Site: brandenburg
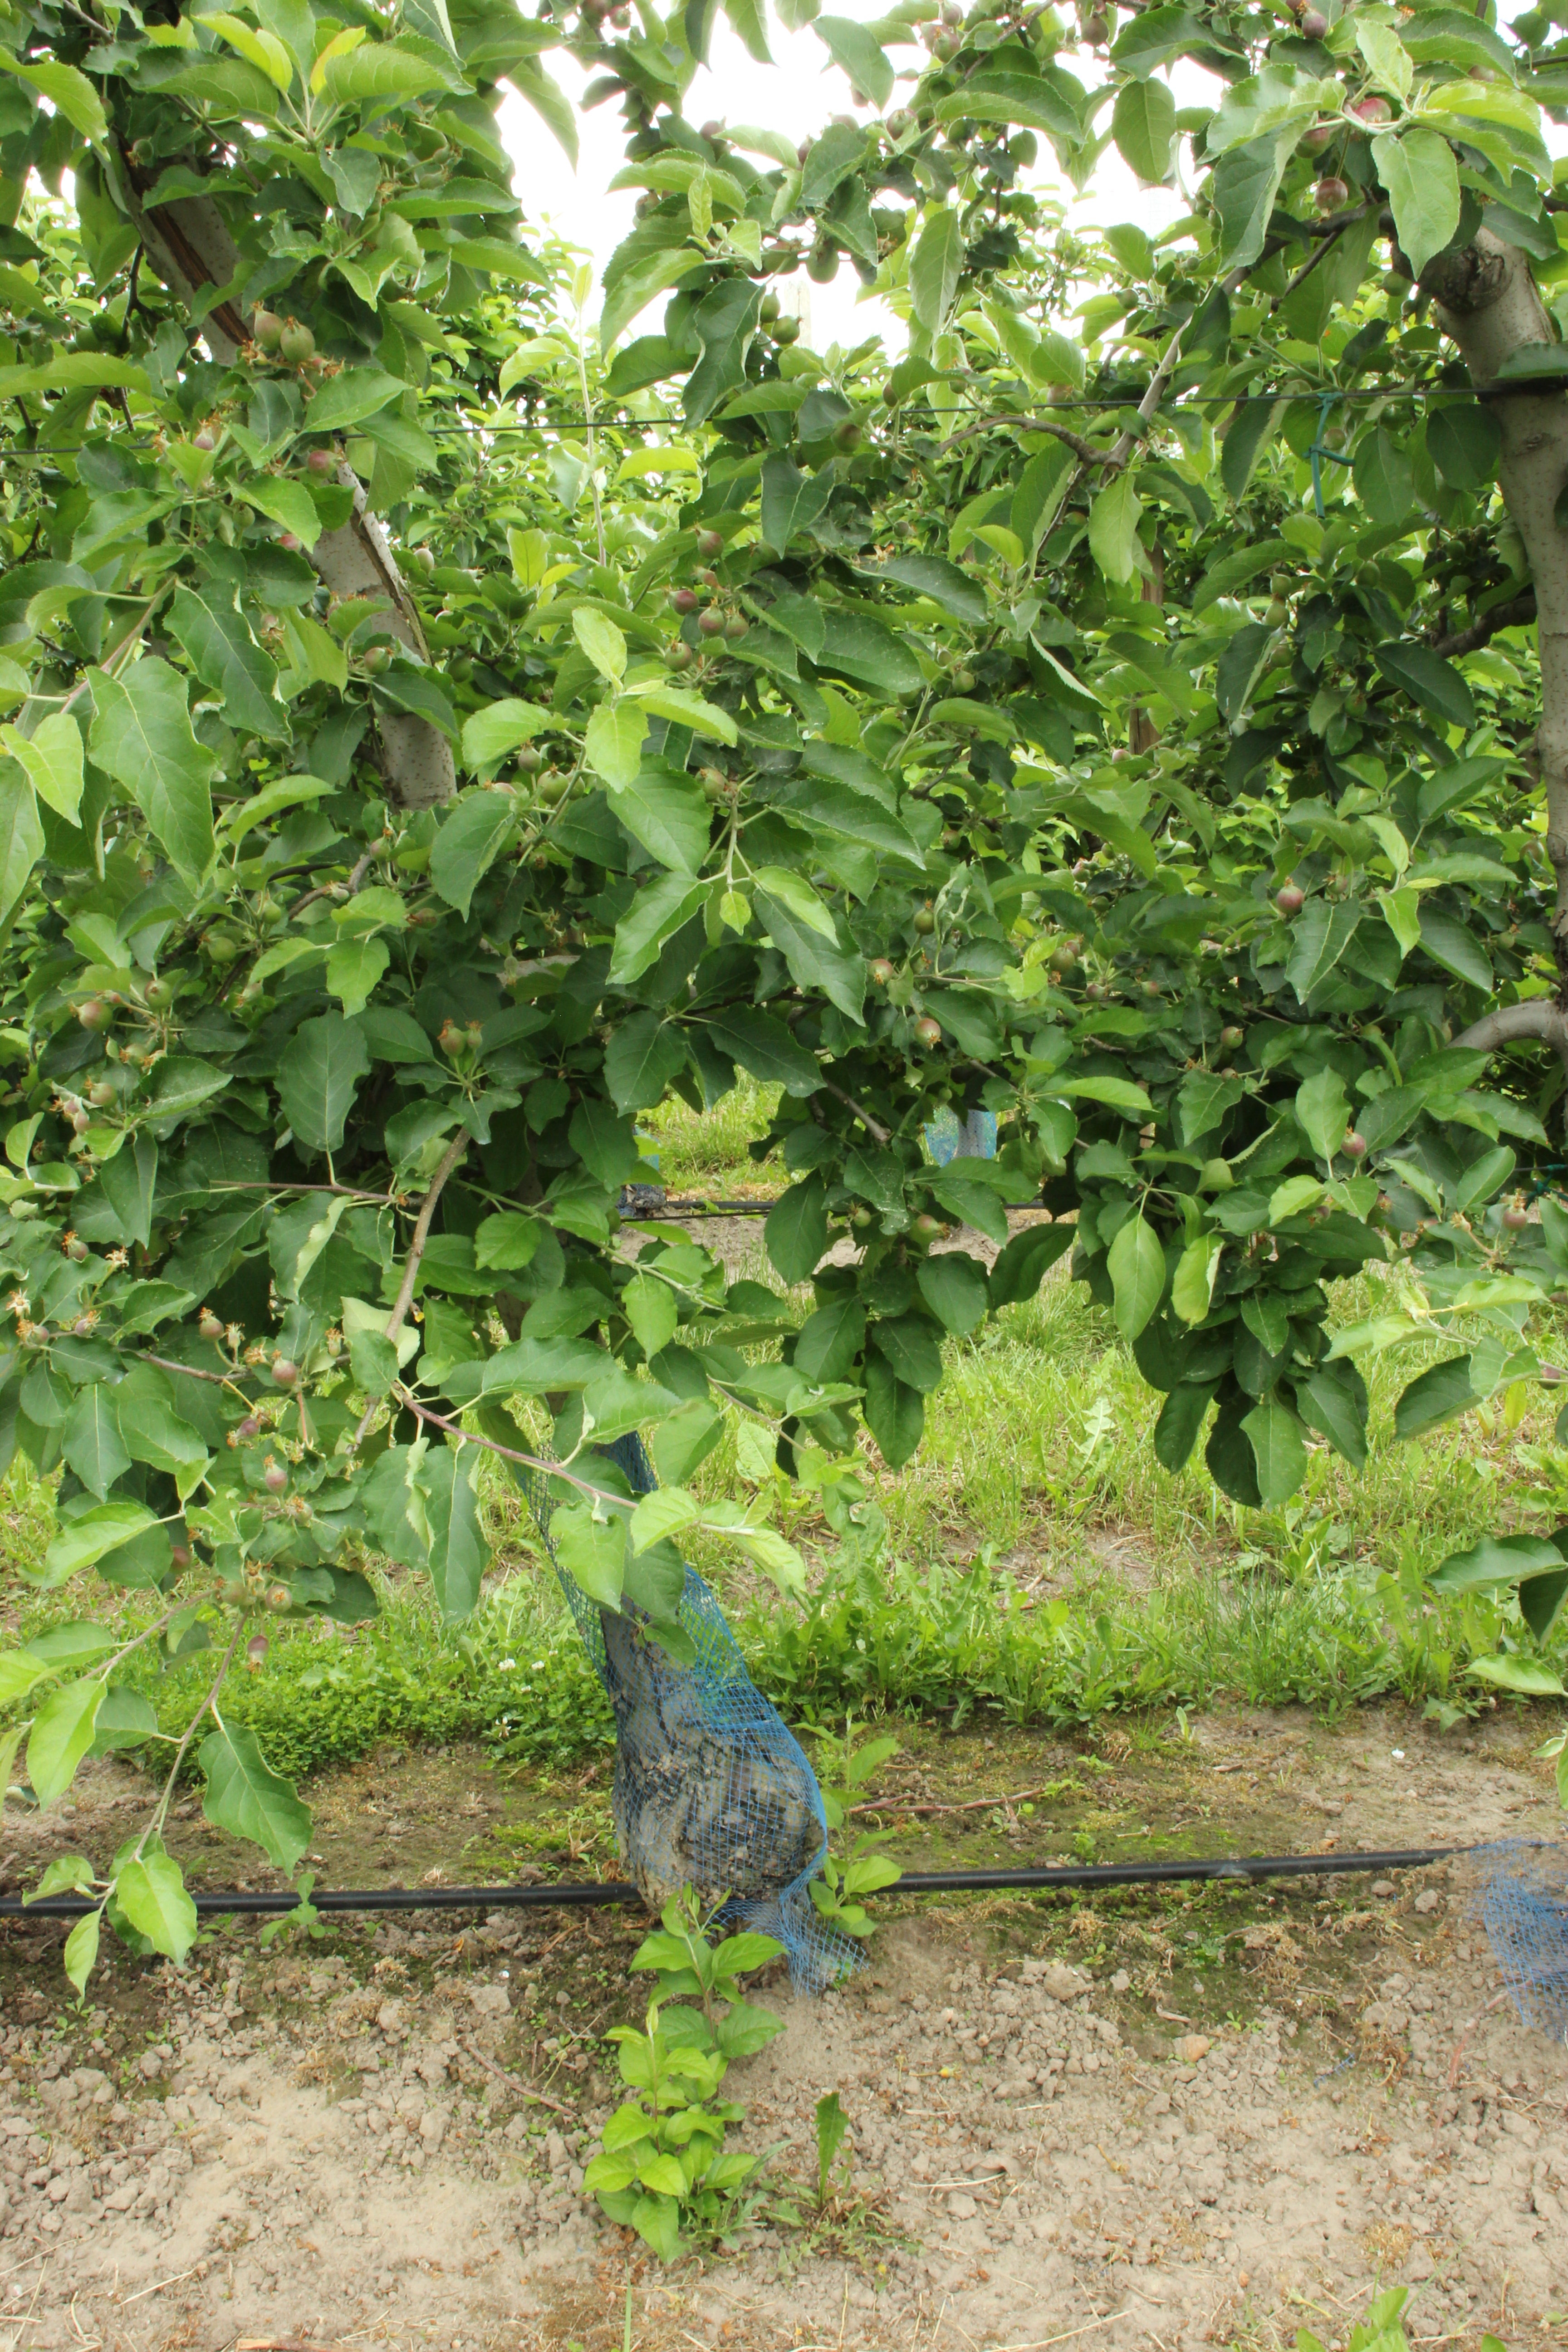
Growth stage (BBCH 72): Development of fruit